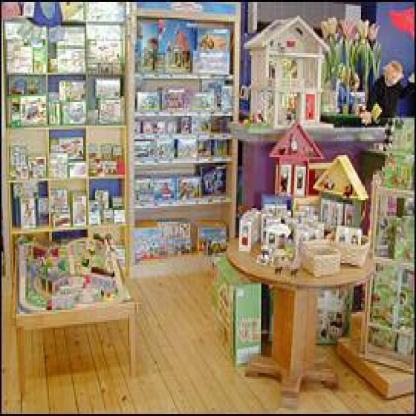
Scene: Indoor